List of diplomatic missions of Poland

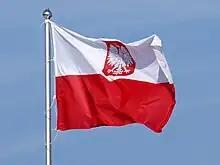
Flag used by Polish missions abroad.

Poland makes use of its state flag with coat of arms to designate Polish missions abroad. This flag is, according to legislation, to be used only by the Polish government and its associated agencies and diplomatic service. Additionally the flag is used as an ensign by Polish-registered ships on the high seas. Finally, the traditional governmental plaque is also affixed to all Polish missions abroad.